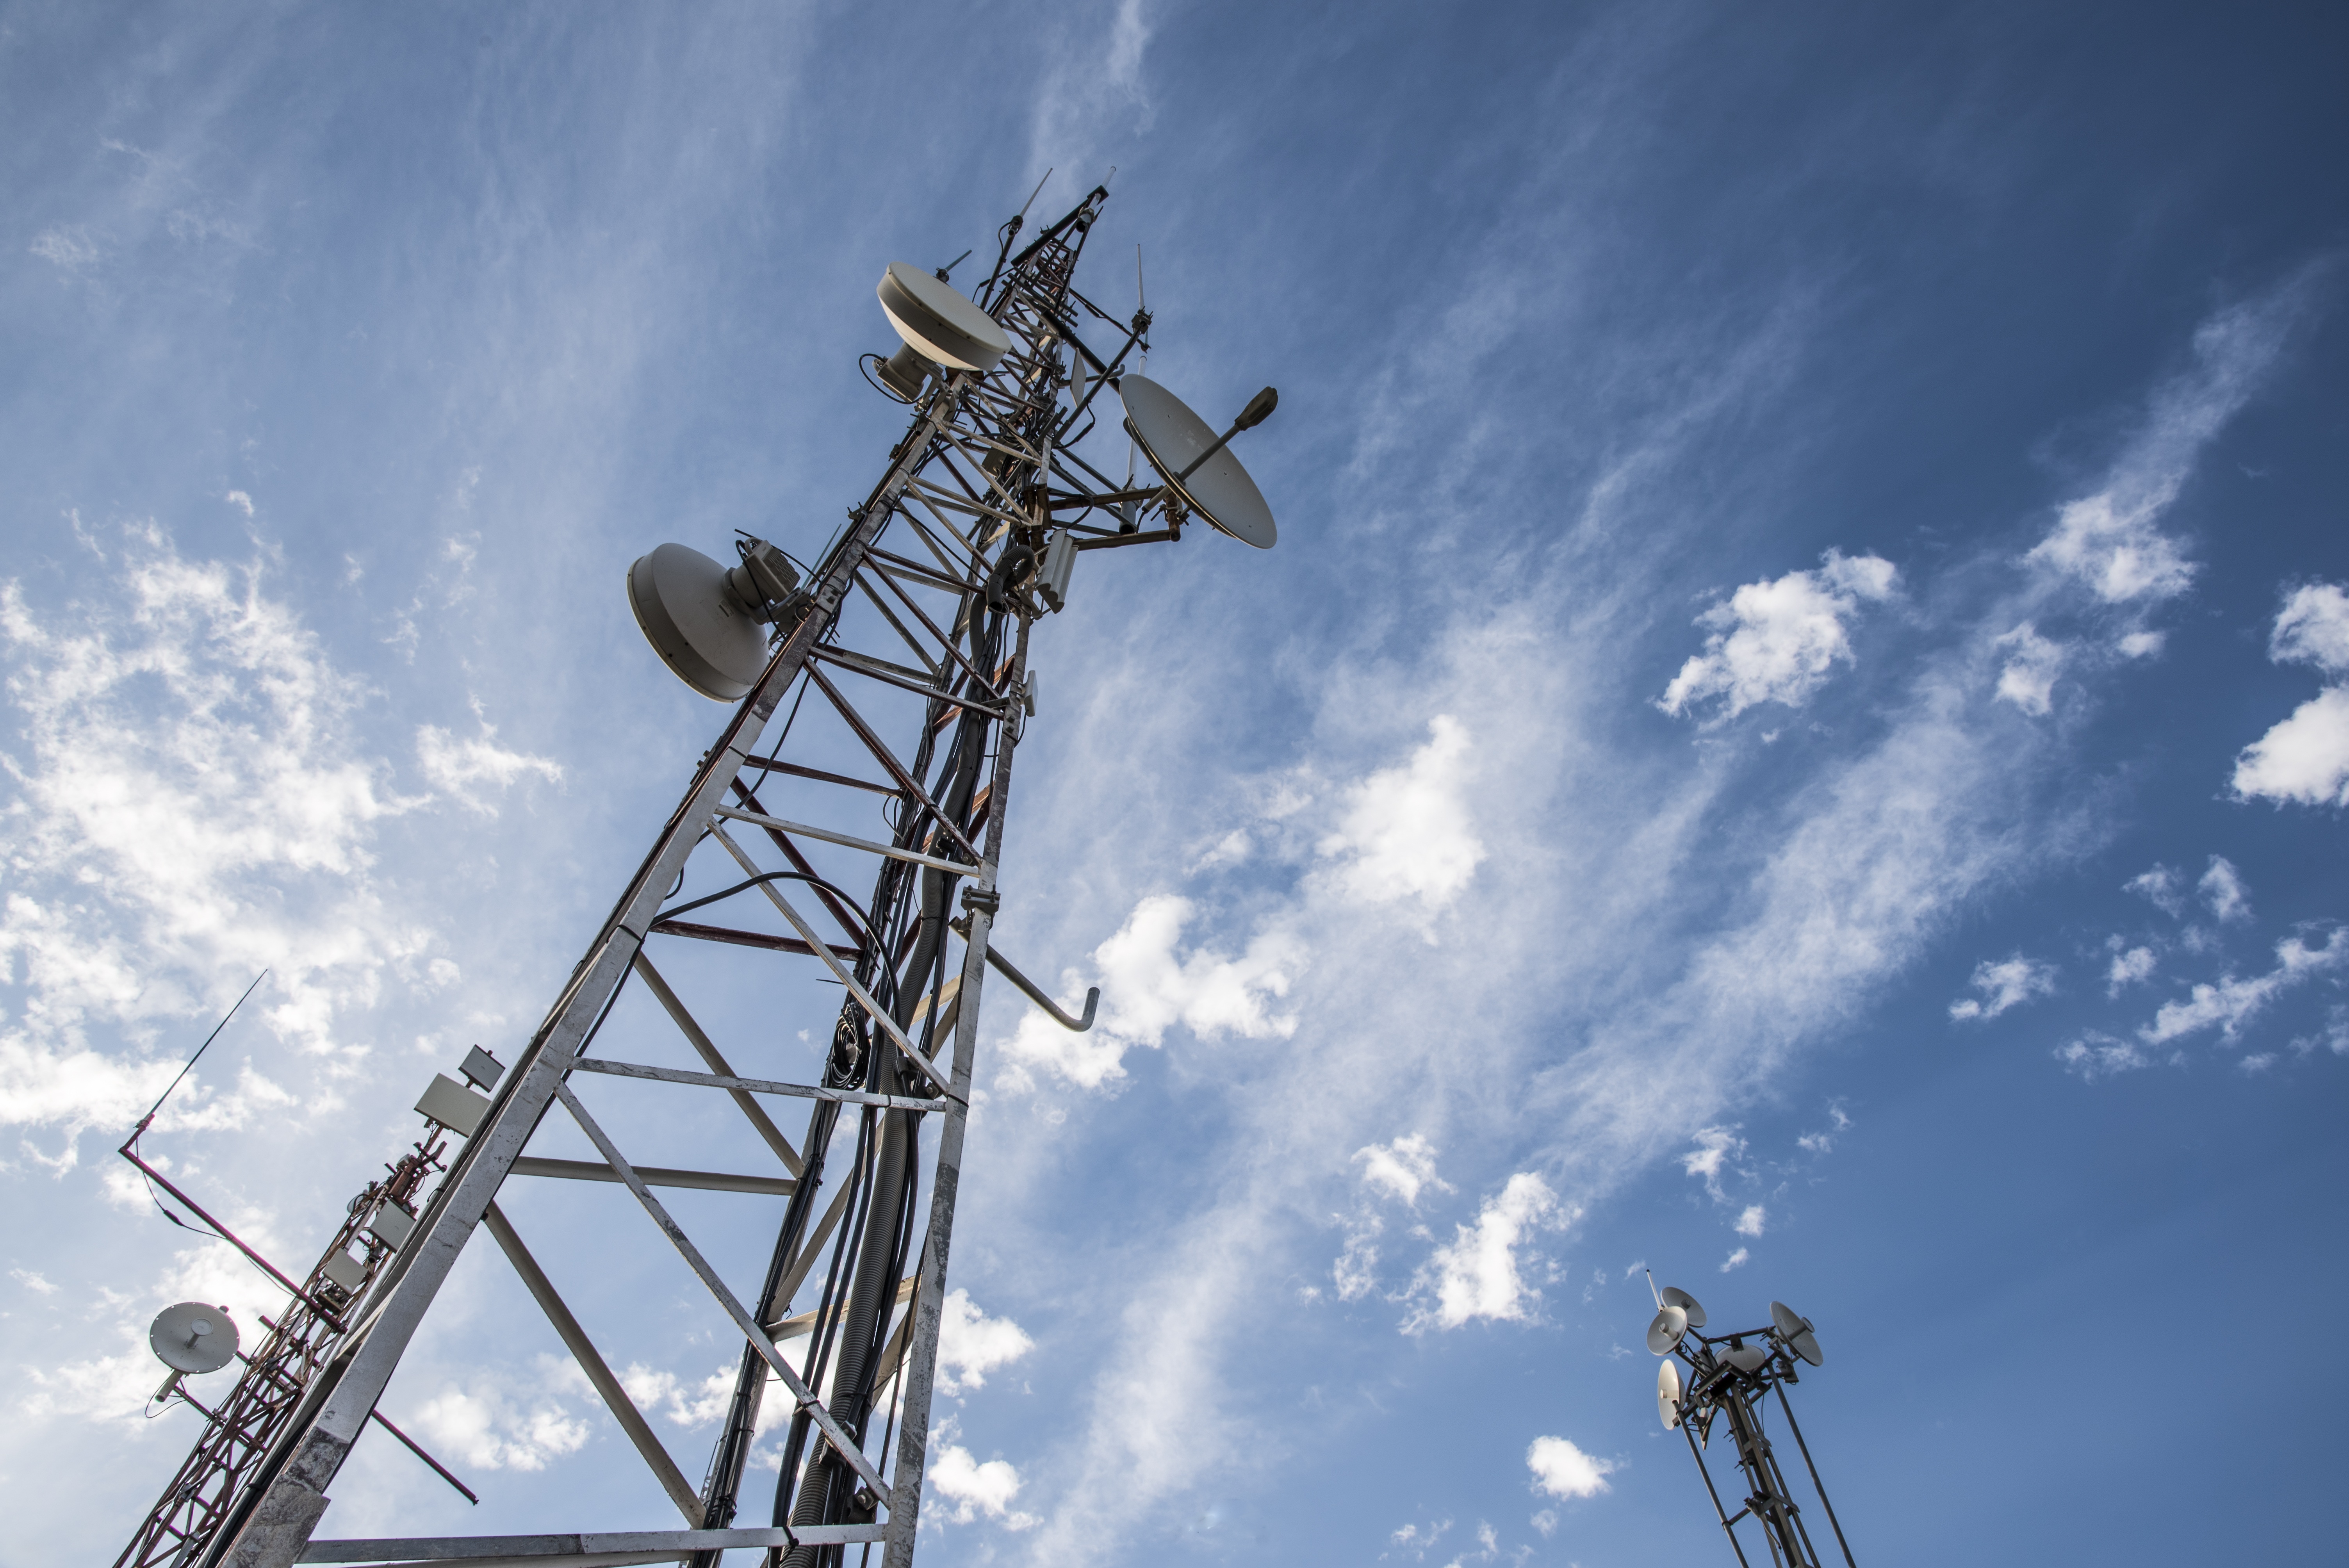
cloud, structure, sky, wind, urban, tower, mast, blue, electricity, energy, blue sky, clouds, communications, cities, transmission tower, repeater, atmosphere of earth, electrical supply, overhead power line